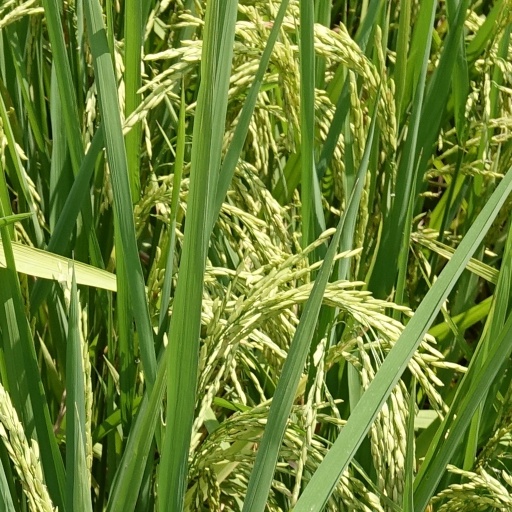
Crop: rice